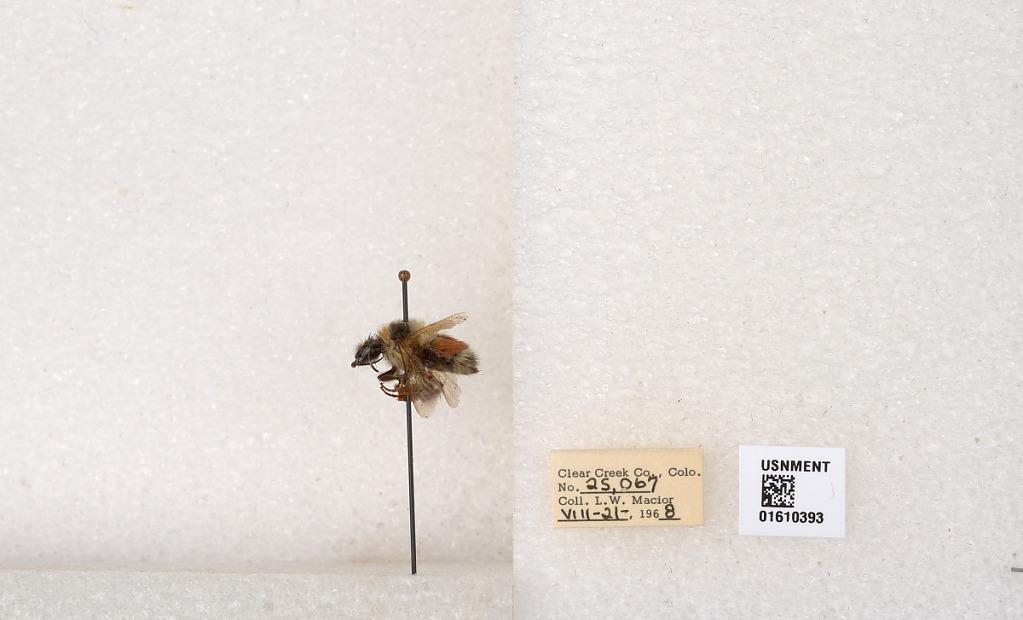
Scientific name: Bombus (Pyrobombus) sylvicola Kirby
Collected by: L. Macior
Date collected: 1968-8-21
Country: United States
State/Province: Colorado
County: Clear Creek
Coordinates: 39.6891, -105.644